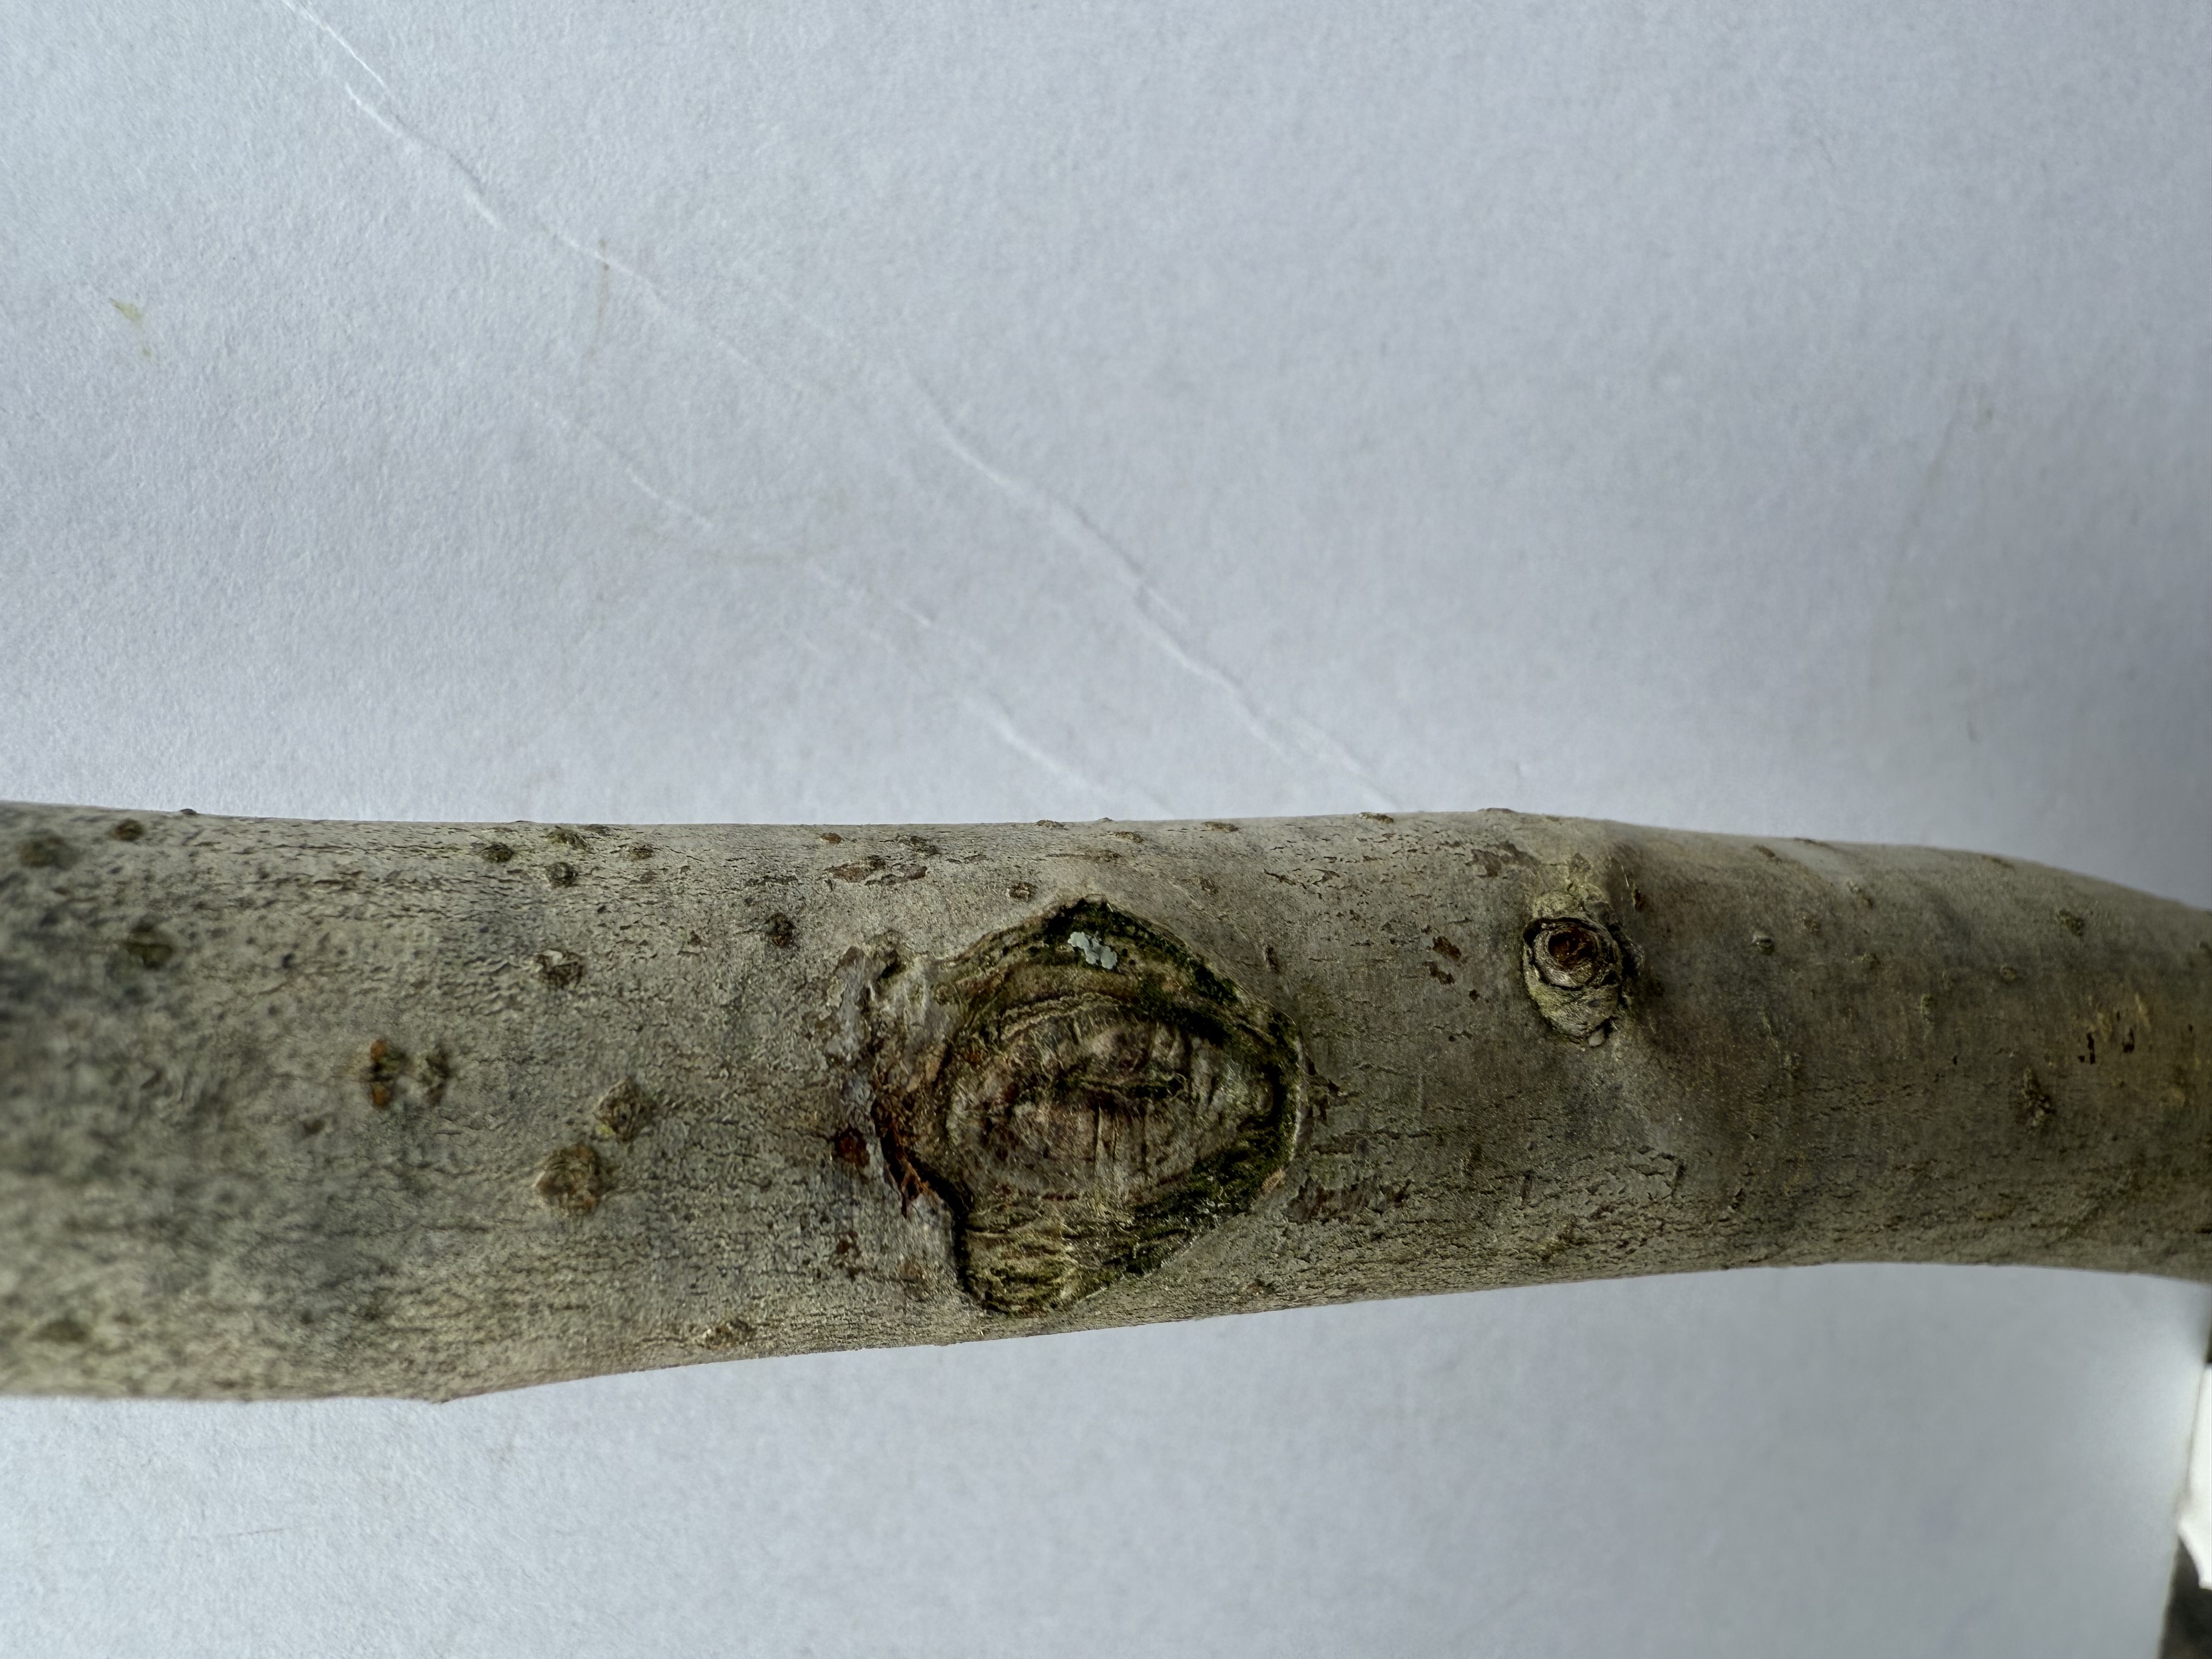
Variety: Deveci Pear